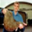
Label: flatfish